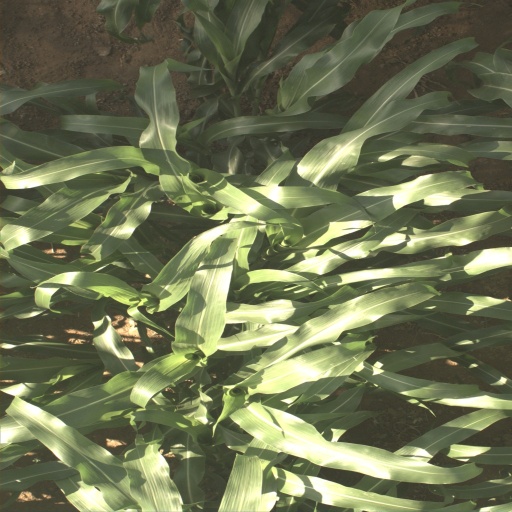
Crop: sorghum